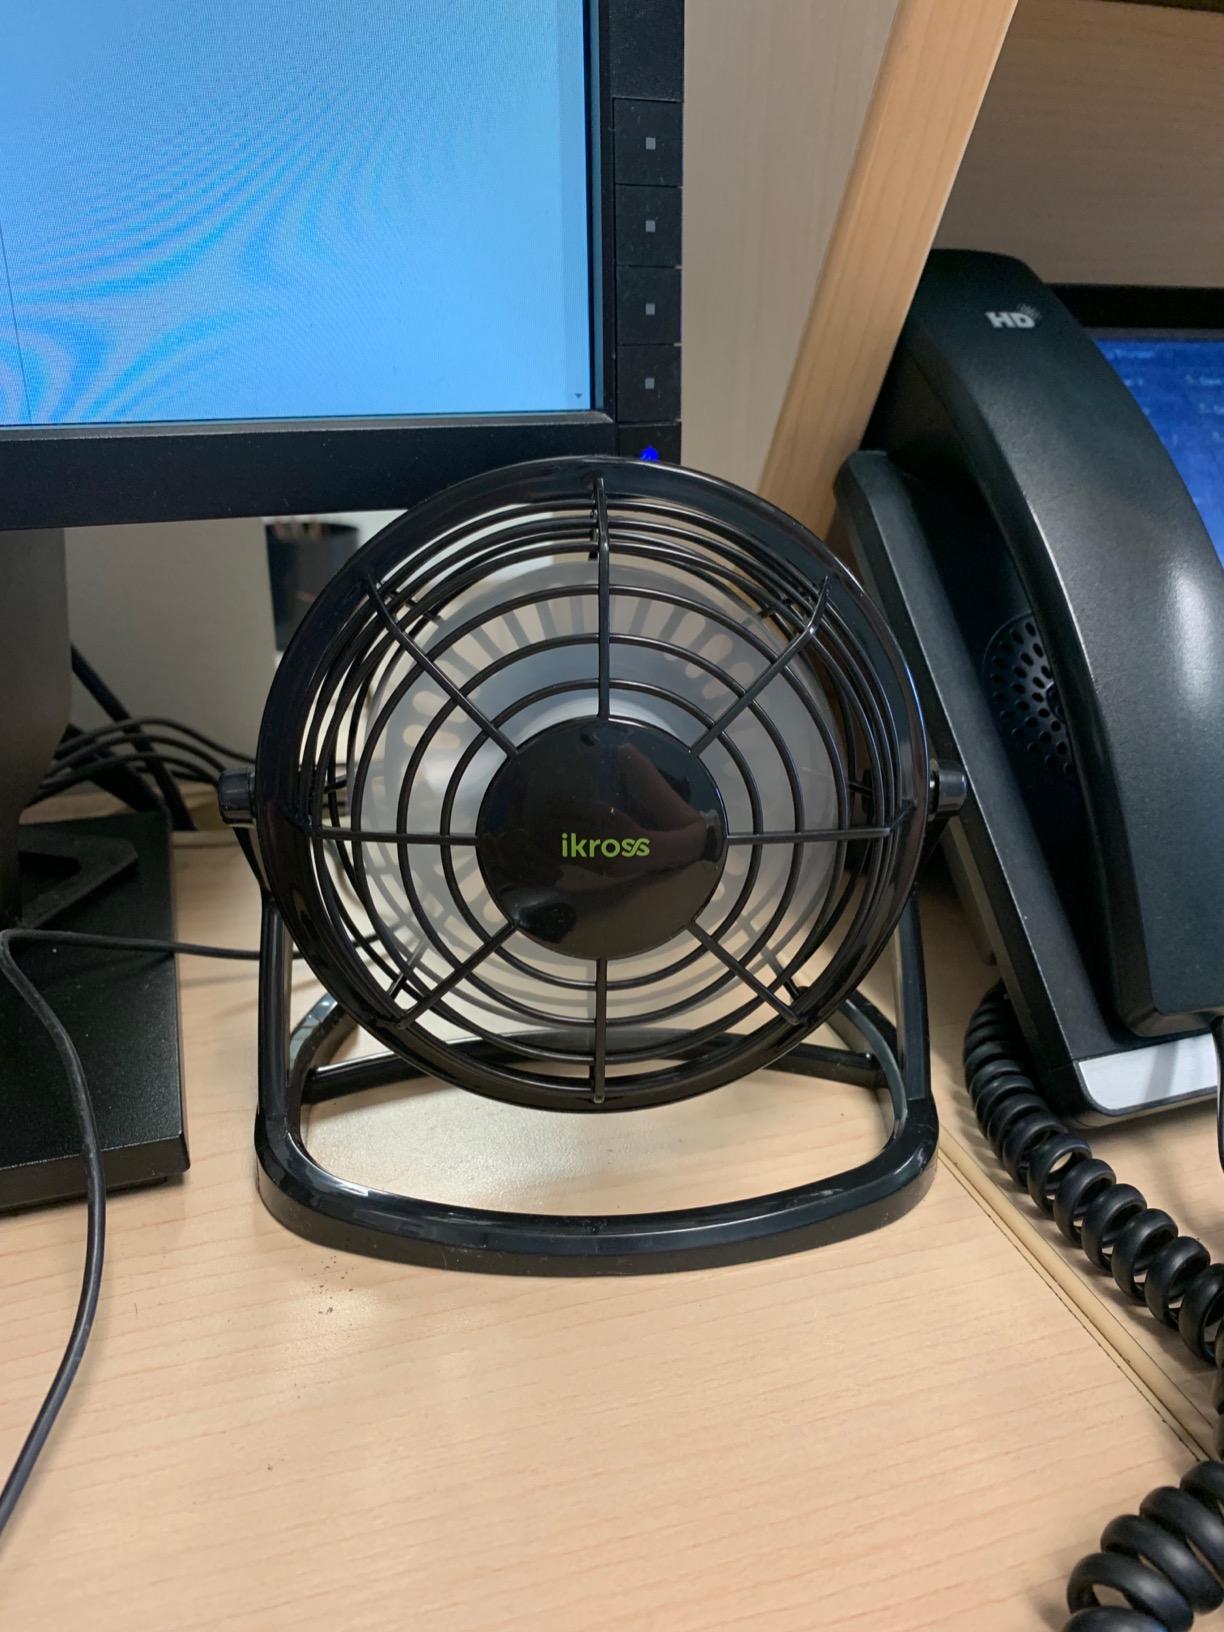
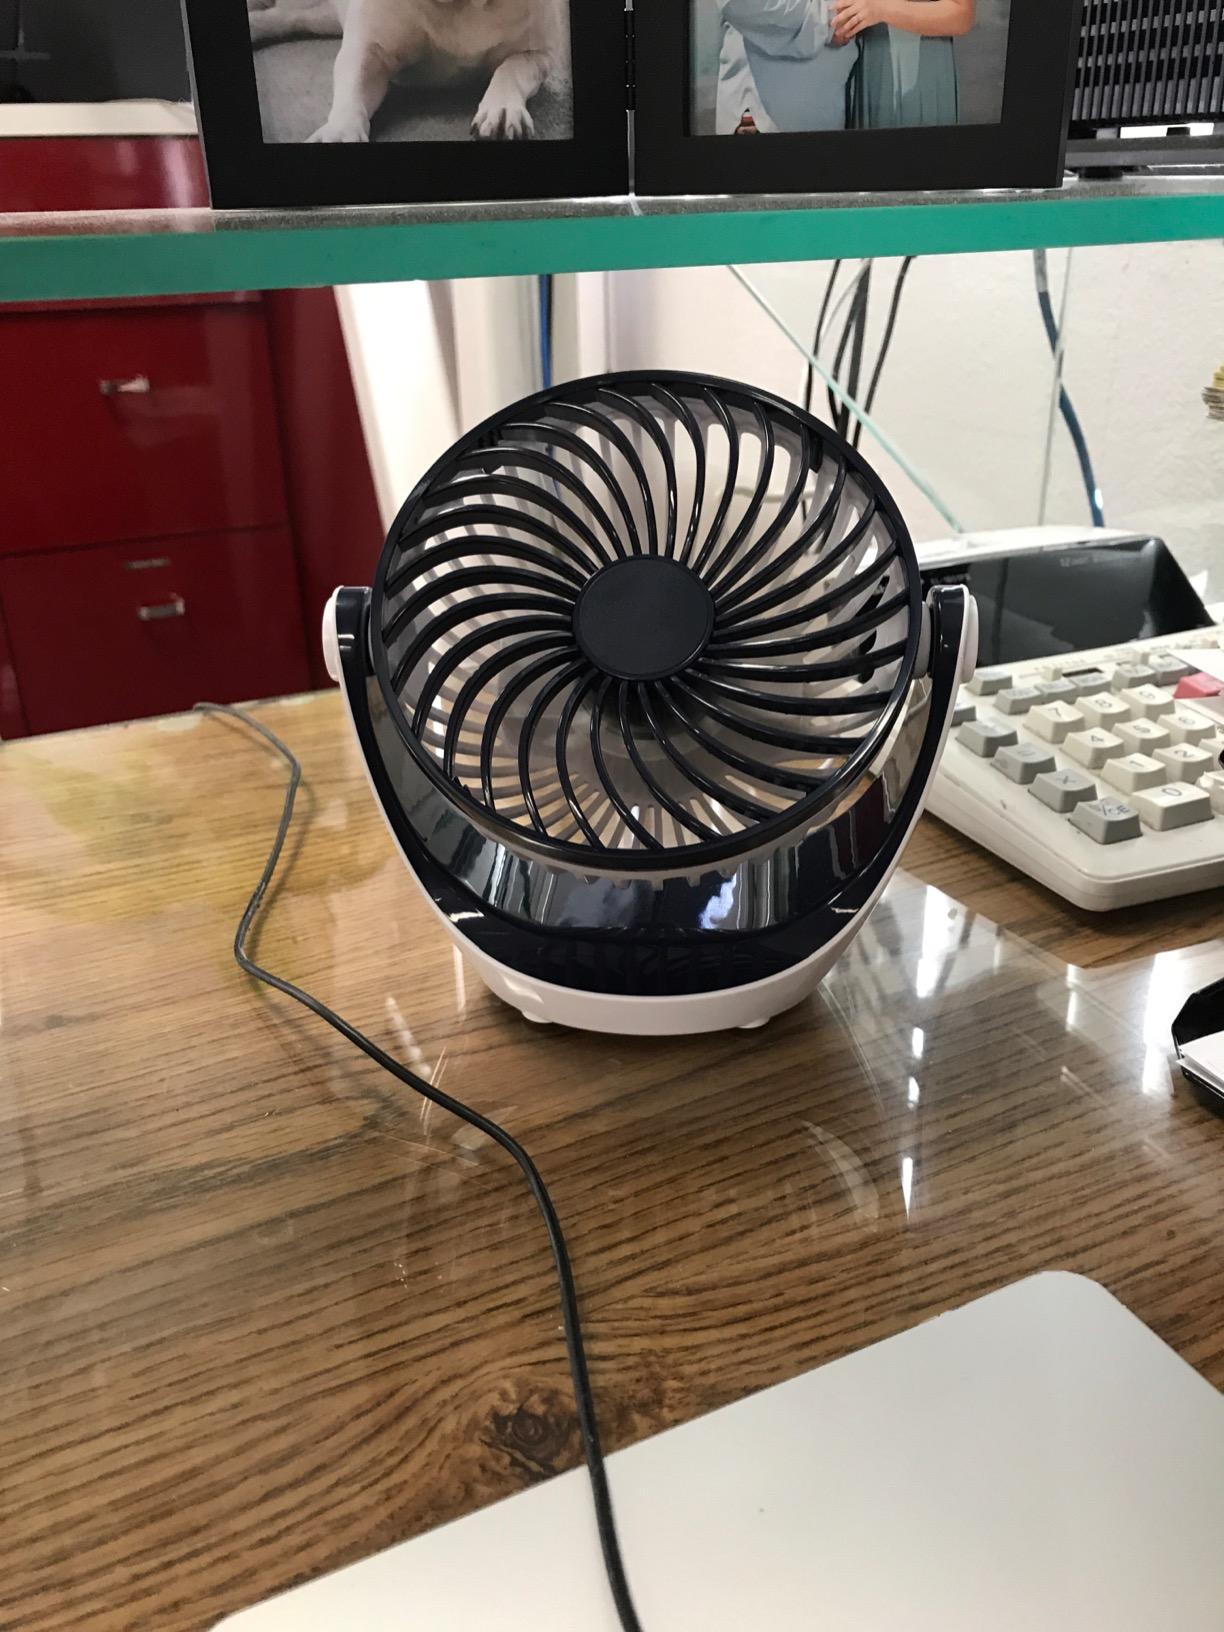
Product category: fan
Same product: no